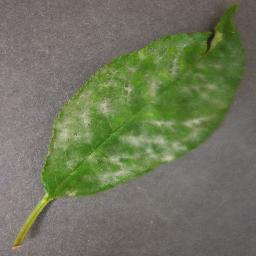
Label: Cherry___Powdery_mildew